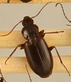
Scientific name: Calathus advena
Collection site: Rocky Mountains NEON (RMNP), plot RMNP_014